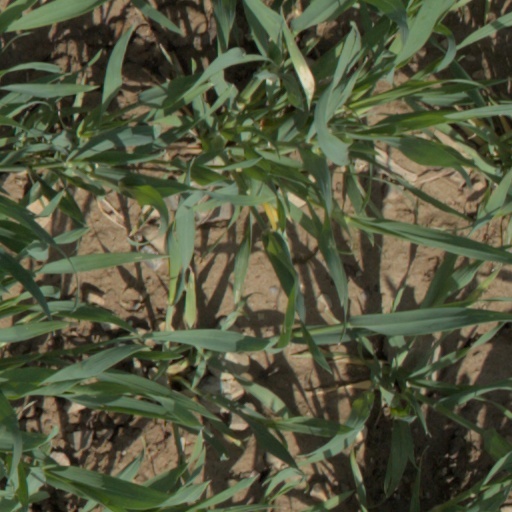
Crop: wheat